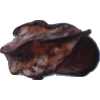
Label: carambola